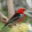
Label: bird